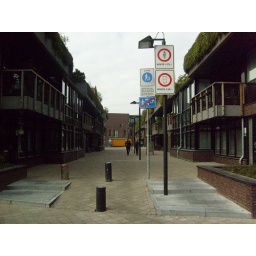
Een dag-excursie, georganiseerd door Cheops, in het (uiteindelijk niet zo) zonnige zuiden van Nederland: Eindhoven!